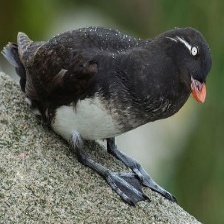
Species: PARAKETT  AUKLET
Scientific name: AETHIA PSITTACULA